Battleford Industrial School

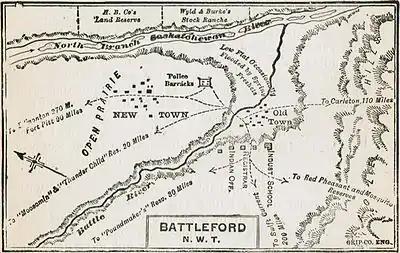
Map of Battleford in 1885 showing the location of the Industrial School

Thomas Clarke served as the first principal. The school opened at Old Government House. Built in 1876, the building had been the seat of the Territorial Capital of the North-West Territories from 1878 to 1883, at which time the capital was relocated to Regina, District of Assiniboia.